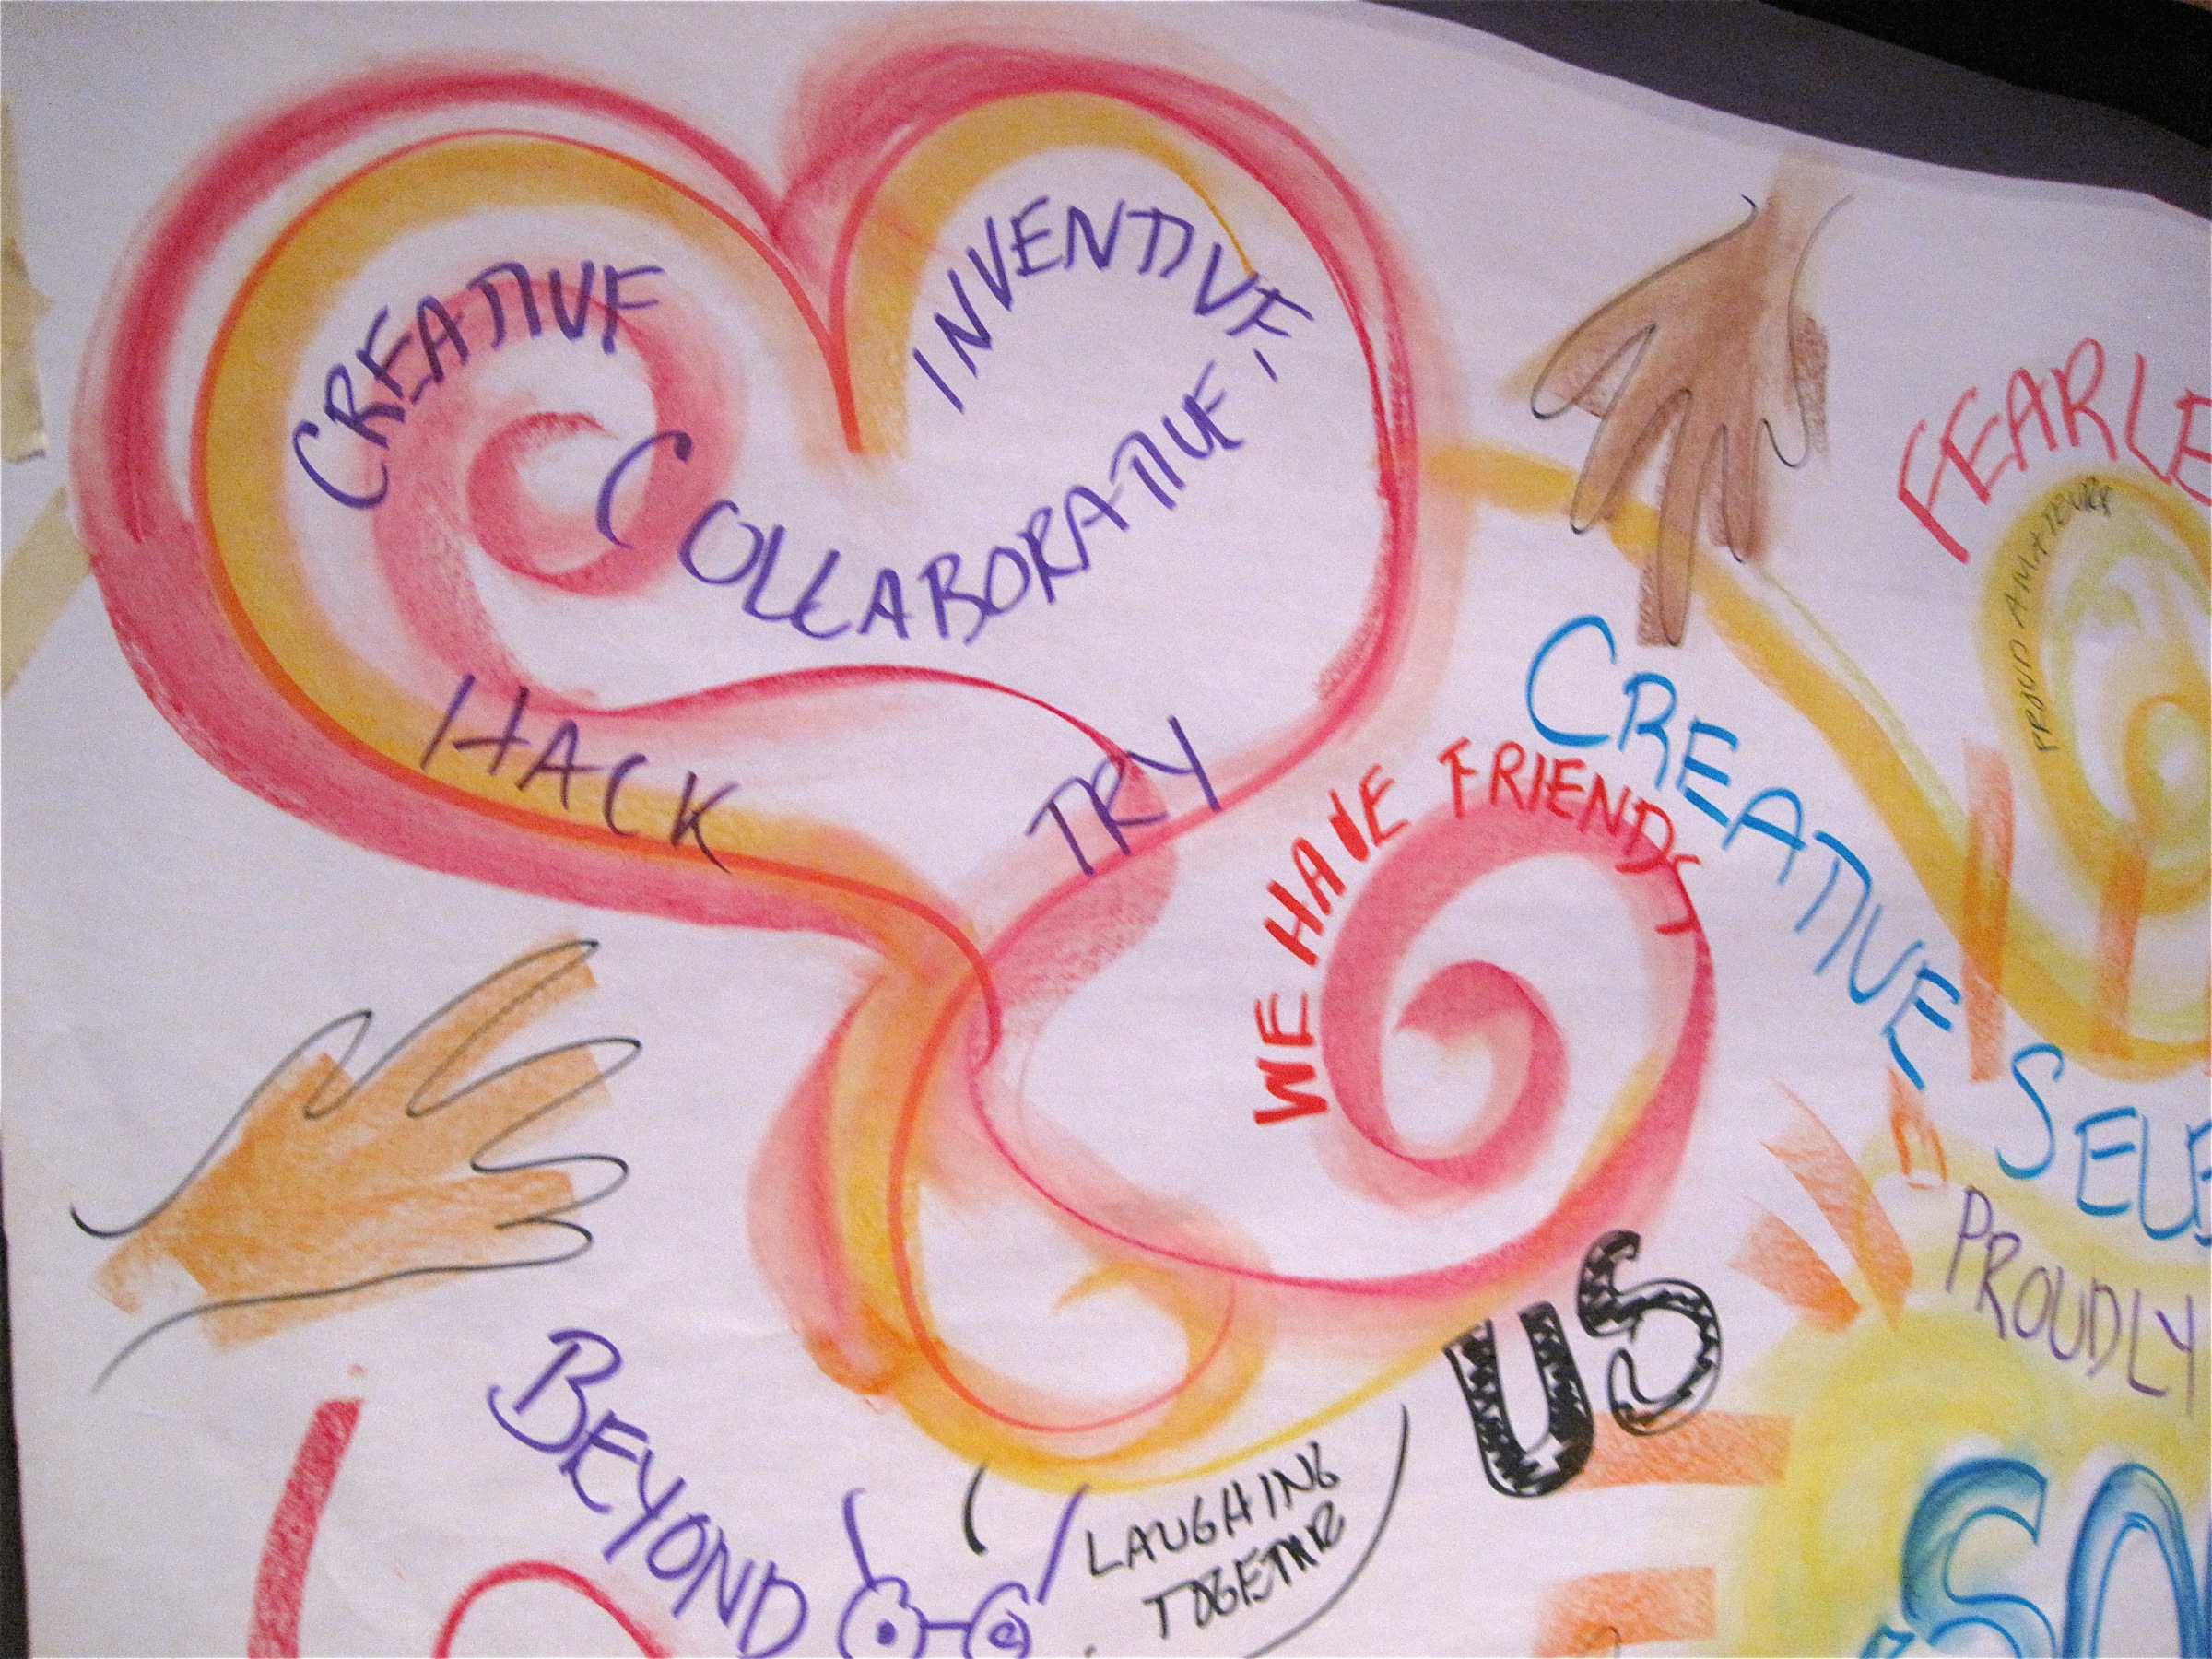
food, vancouver, dessert, human body, icing, organ, nv09, northernvoice09, snack food